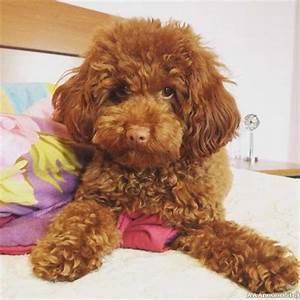
dog